Marceau-class ironclad

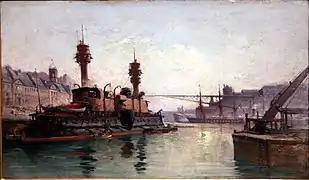
"Neptune" on the Penfeld in Brest, oil on canvas by Edmond Chagot

The ships of the class took around a decade to complete, far longer than should have been the case. Construction of the vessels was hampered by an inefficient system in France that lacked a centralized command structure that instead relied on separate construction and materiel organizations that shared responsibilities. Additionally, the French Navy continued to build large numbers of ships slowly, which was not a sustainable practice in a period of rapid developments in naval technology. As a result, ad hoc changes were made to ships while under construction, which further delayed their completion as outdated features had to be removed, more advanced equipment developed and installed, all the while modifying the ships' design to ensure they retained stability and did not become overloaded.